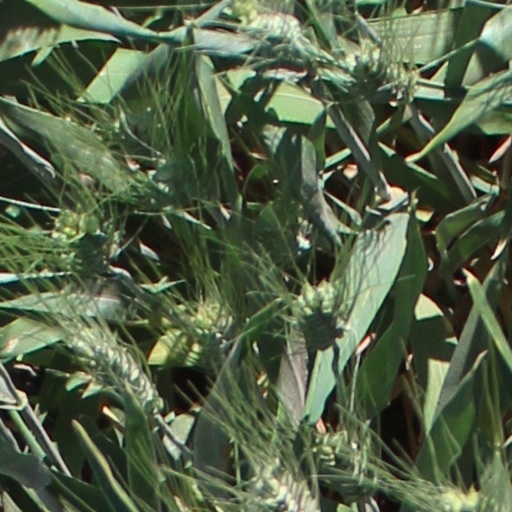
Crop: wheat